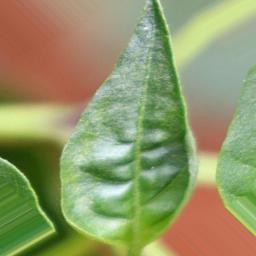
Label: mites_and_trips